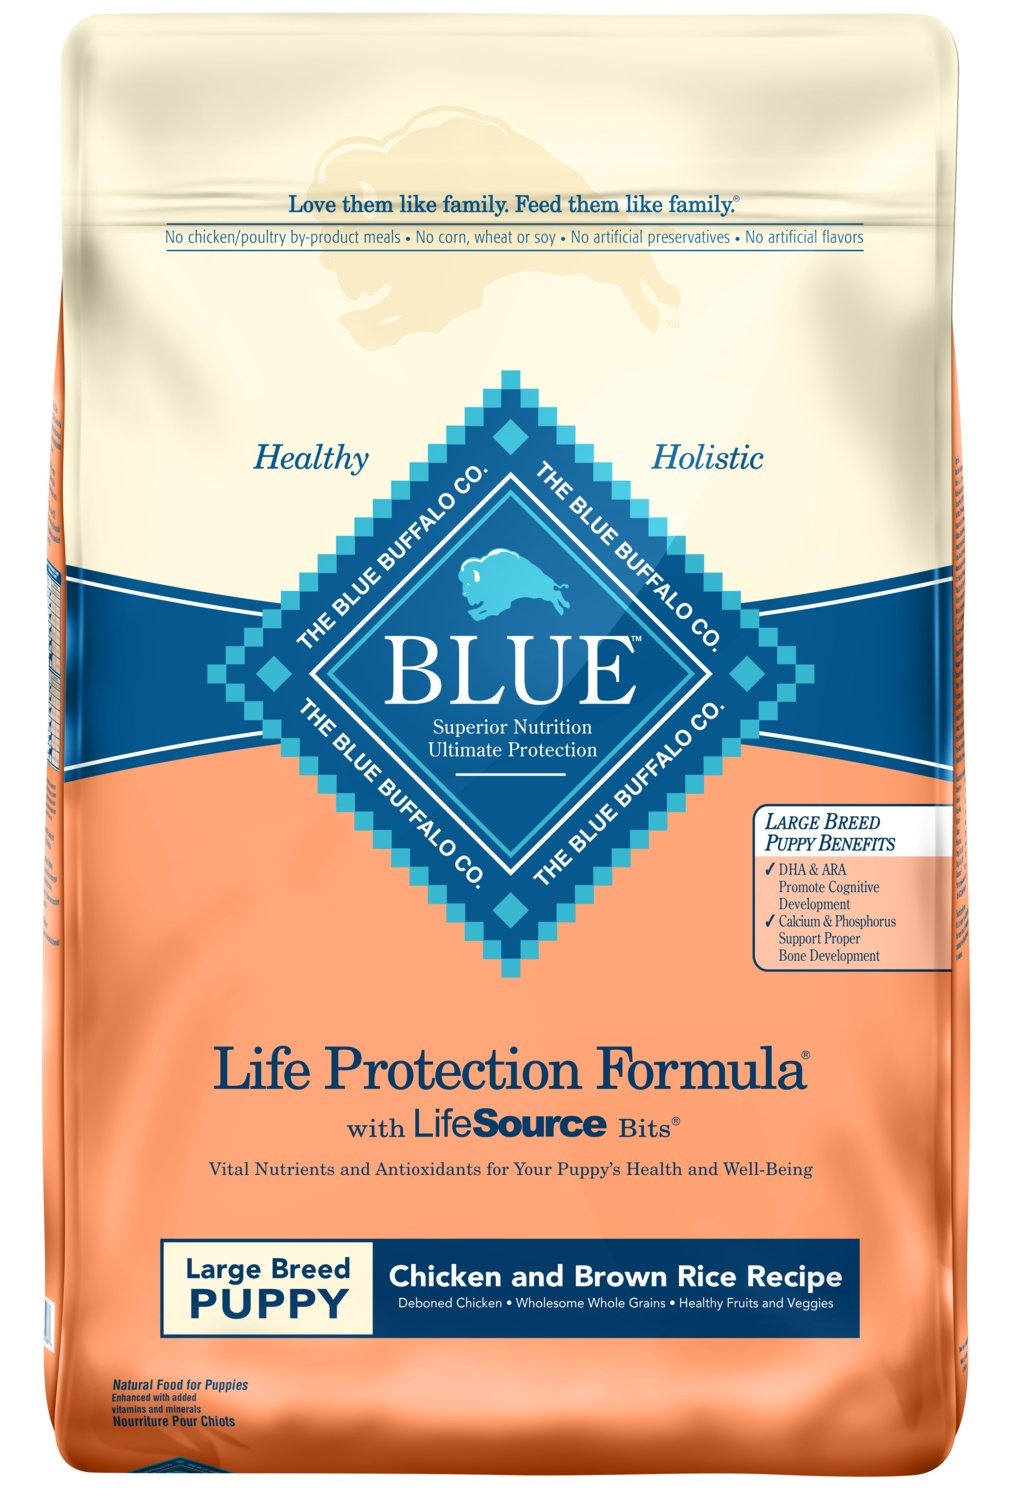
Item Name: Blue Buffalo Life Protection Formula Natural Puppy Large Breed Dry Dog Food, Chicken and Brown Rice 15-lb
Bullet Point 1: Contains one (1) 15-lb bag of BLUE Life Protection Formula Puppy Large Breed Dry Dog Food, Chicken and Brown Rice
Bullet Point 2: Always features real meat as the 1st ingredient. High-quality protein from deboned Chicken and Chicken Meal, plus L-Carnitine help promote lean muscle. Contains wholesome whole grains, garden veggies and fruit
Bullet Point 3: DHA and ARA, important fatty acids found in mother’s milk, along with Choline, support healthy development of cognitive learning and retinal function.
Bullet Point 4: A Natural Dog Food enhanced with vitamins and minerals. Contains BLUE’s exclusive LifeSource Bits – precise blend of antioxidants, vitamins and minerals selected by holistic veterinarians and animal nutritionists that support immune system health, life stage requirements, and healthy oxidative balance.
Bullet Point 5: NO chicken (or poultry) by-product meals. NO corn, wheat or soy. NO artificial flavors or preservatives
Value: 15.0
Unit: pound

Price: 37.98